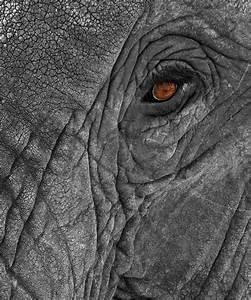
elephant